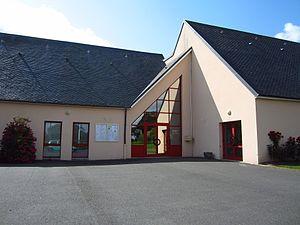
Mairie de fr:Saussemesnil
Saussemesnil ou Sauxemesnil ou Sauxemesnil-Ruffosses est une commune française, située dans le département de la Manche en région Normandie, peuplée de 884 habitants.